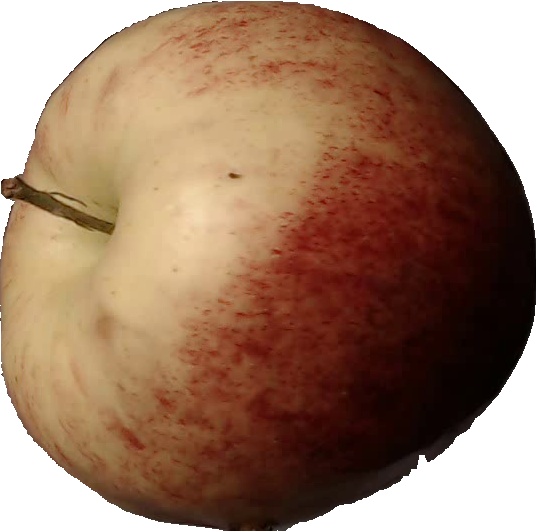
Label: apple_red_3